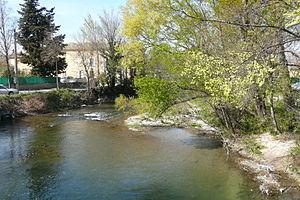
La Sorgue à Entraigues sur la Sorgue.
La Sorgue est une rivière française issue de la fontaine de Vaucluse qui est la plus importante exsurgence de la France métropolitaine.